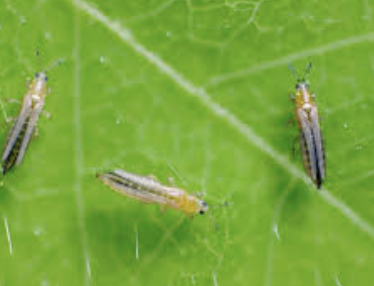
Label: thrips_disease